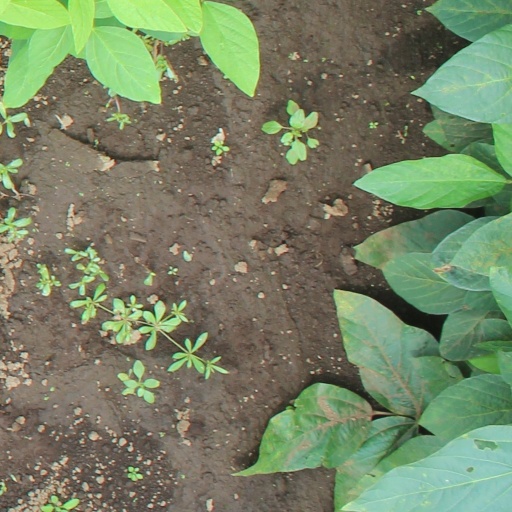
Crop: soybean